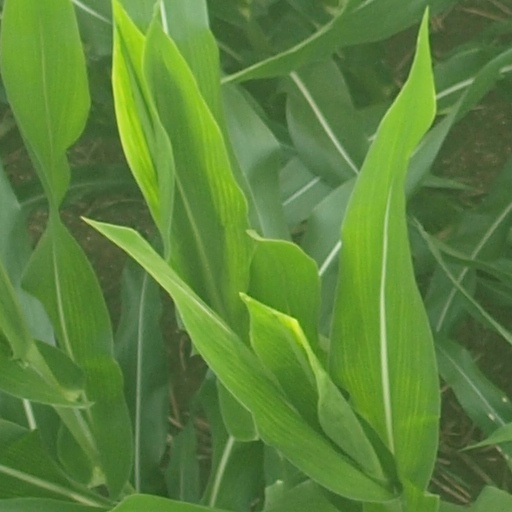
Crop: maize; corn